Inger Nilsson

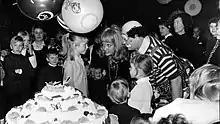
Nilsson with the Finnish clown Onni Gideon in the Helsinki Ice Hall in 1970

Nilsson was eight years old when she was cast as Pippi Longstocking. First, she did a TV series and then four feature films. After Pippi Longstocking, she trained as a medical secretary, but chose to pursue a career as an actress. Nilsson was, among other things, property master at the Östgöta Theatre and acted in several plays.